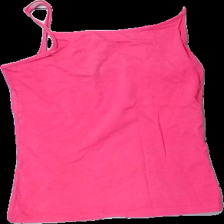
View: front
Type: Top
Category: Ladies
Brand: Not in the list
Brand text on label: Mikado
Colors: Pink
Material: 100% Cotton
Cut: Tight
Size: S
Season: All
Stains: Minor
Damage: stains
Damage location: top left
Price range: <50
Recommended usage: Recycle
Description: Pink top